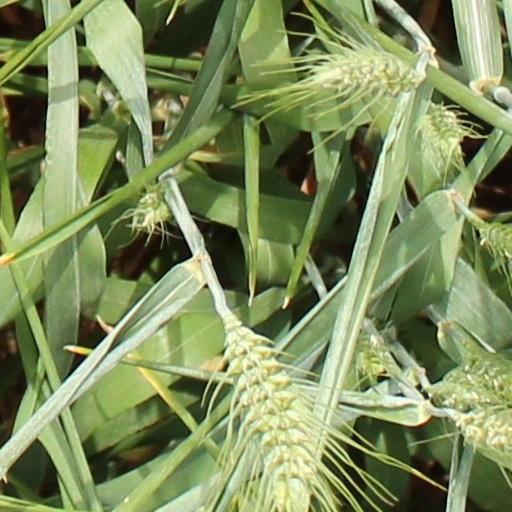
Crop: wheat